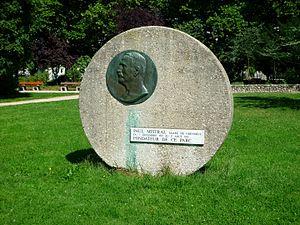
Stèle Mistral (1874-1932)
Le parc Paul-Mistral est un parc urbain de 21 hectares d'un seul tenant, situé à Grenoble, renfermant plusieurs équipements sportifs majeurs, ainsi que l'hôtel de ville. Situé sur un ancien terrain militaire du Génie, le site va prendre sa configuration actuelle grâce au déroulement de l'exposition internationale de la houille blanche de 1925.